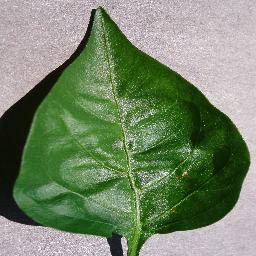
Label: Pepper,_bell___healthy